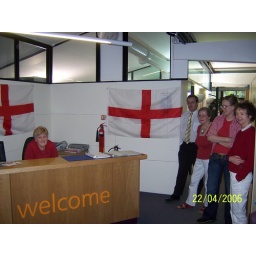
All dressed up in red and white for St.George quizing our receptionist